British logistics in the Second Boer War

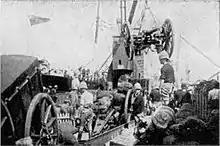
Field guns of 21 Battery RFA arriving in Durban from India during the Second Boer War.

The Second Boer War (1899–1902) involved a global logistics effort to provide that which is needed as part of any military action, as well as, the local conditions that require out of the area resources be imported due, as in the case with southern Africa, the limited amount available from local sources or the loss of local sources due to the hostilities. According to the contemporary military writer, Alfred Thayer Mahan, the "transportation" required by the war in South Africa was "an incident unprecedented, and in its success unsurpassed, in military history."